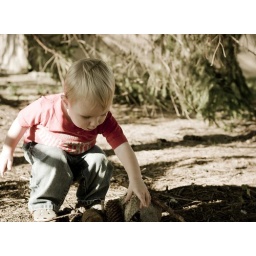
They've been building &amp;quot;fires&amp;quot; &amp;amp; cooking moose in the trees behind our house.